Muruntau gold deposit

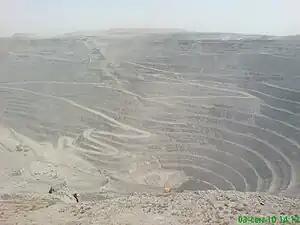
Muruntau mine, 2010

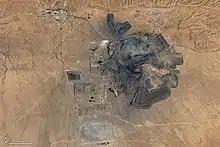
Muruntau mine from space, 2022

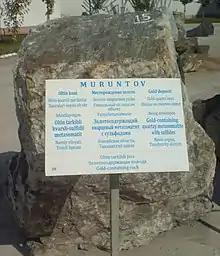
Gold ore from Muruntau, on display at the Museum of Geology, Tashkent

The Muruntau gold deposit is situated in the Qizilqum Desert of Uzbekistan. It is being mined in the world's largest open-pit gold mine with production believed to be of the order of two million ounces per annum (56.7 tonnes). The open pit measures about 3.5 by 2.5 km and extends to a depth of 560m (2012). The gold ore resource in the Muruntau deposit, including production, is about 170 million ounces of gold (4,819 tonnes). This gives the mine a reserves-to-production ratio of 85 years. The mine is owned and operated by Uzbekistan state-owned Navoi Mining and Metallurgy Combinat.